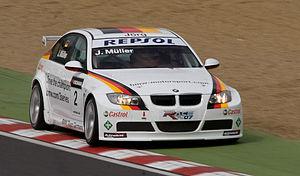
Schnitzer Motorsport est une écurie de course automobile allemande basée à Freilassing en Bavière et fondée par les frères Josef et Herbert Schnitzer en 1967. Elle a participé à toutes les courses de tourisme et de grand tourisme mondiales.